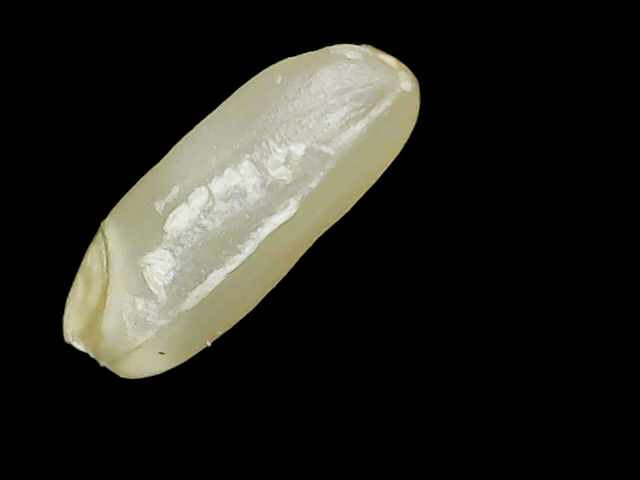
Rice variety: Binadhan23